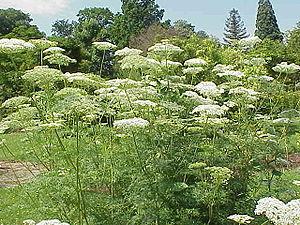
Cnidium est un genre de la famille des Apiaceae et qui ne compte, en Europe, que quelques espèces.